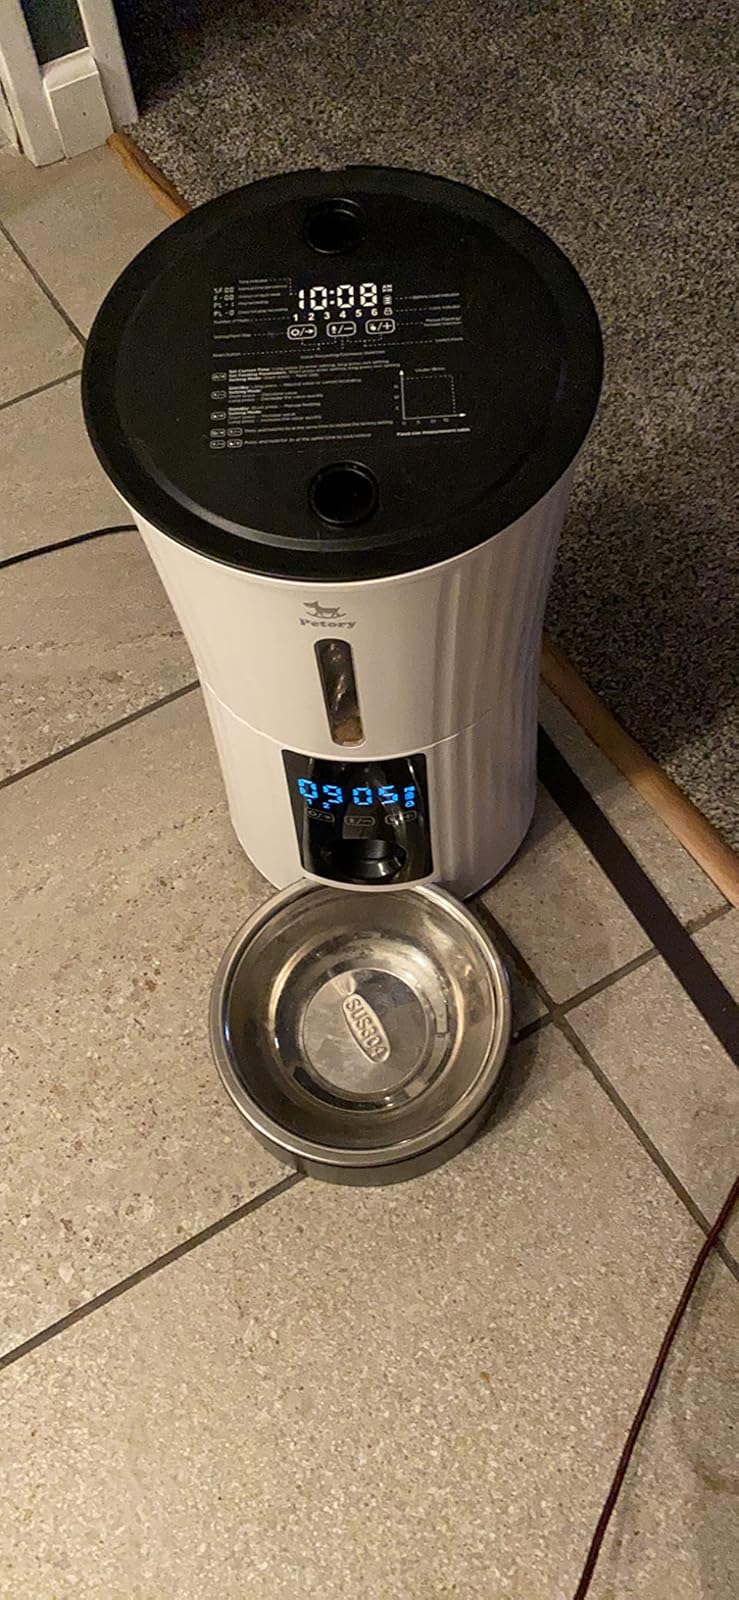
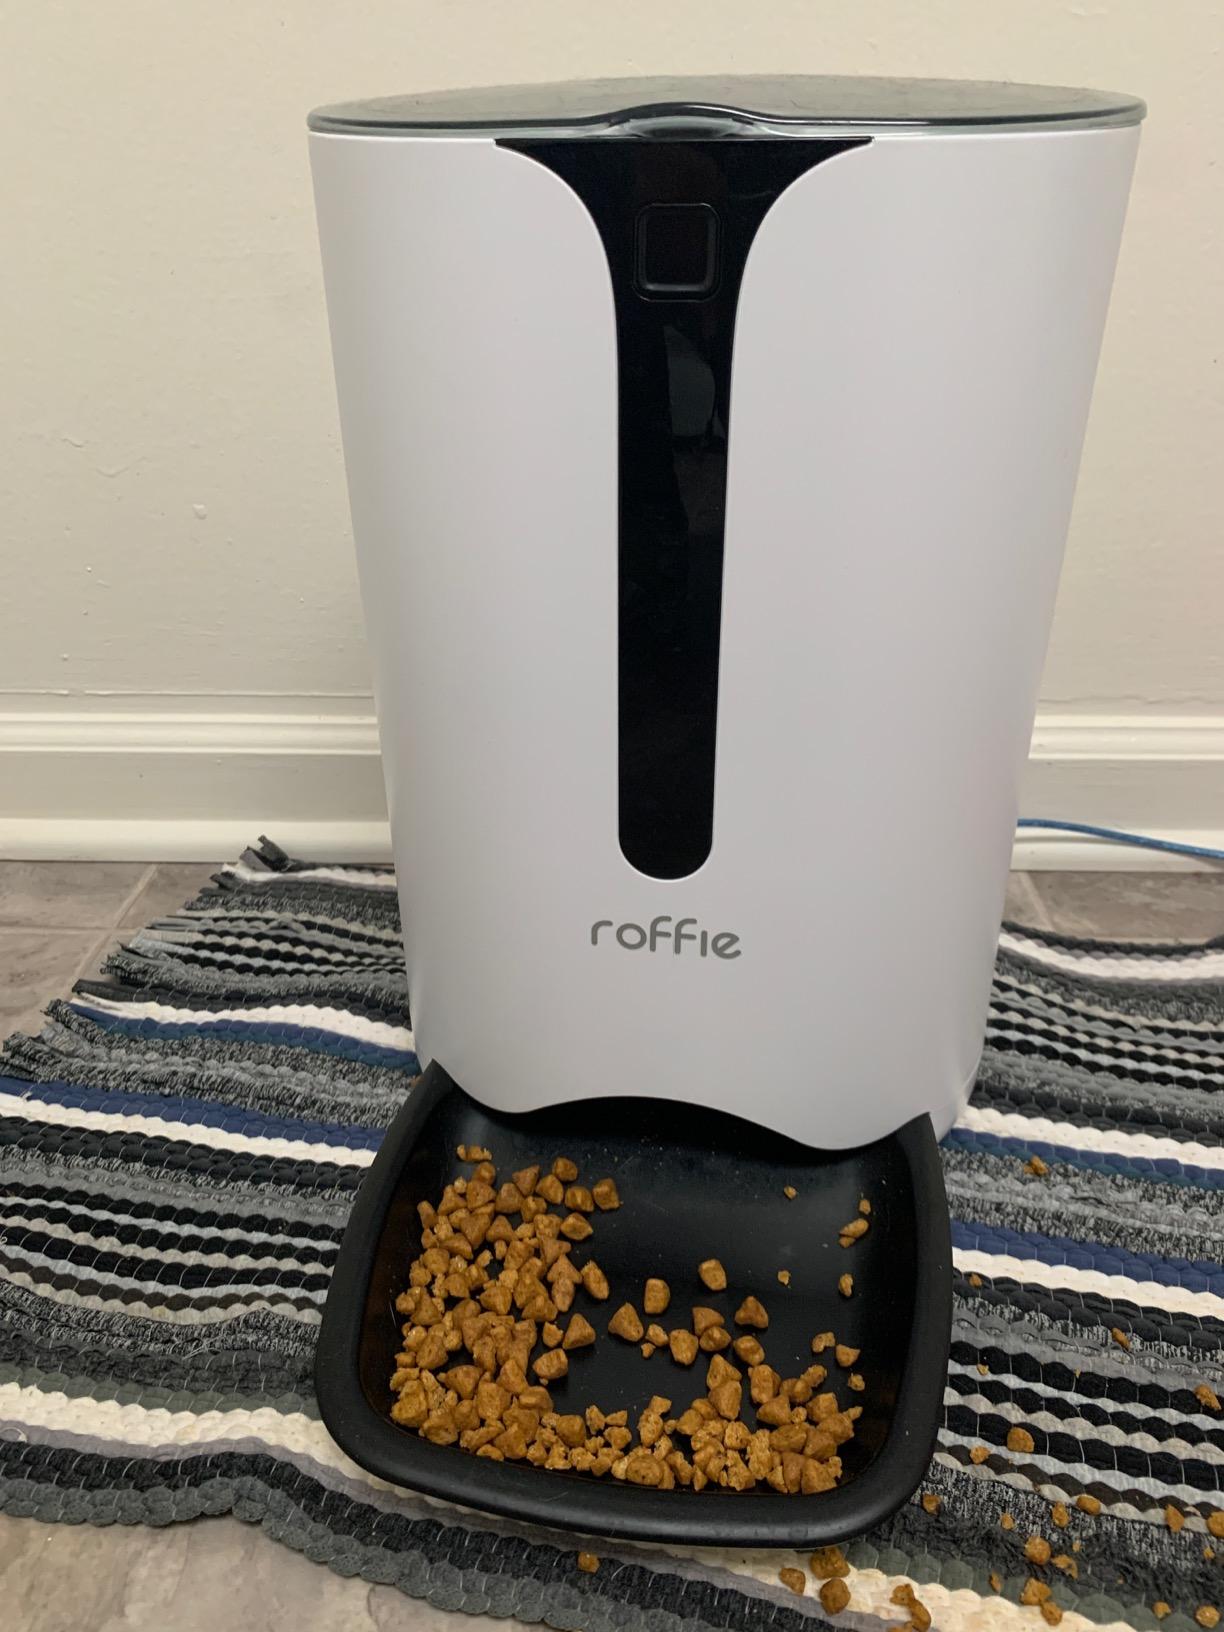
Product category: items_feeder
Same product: no